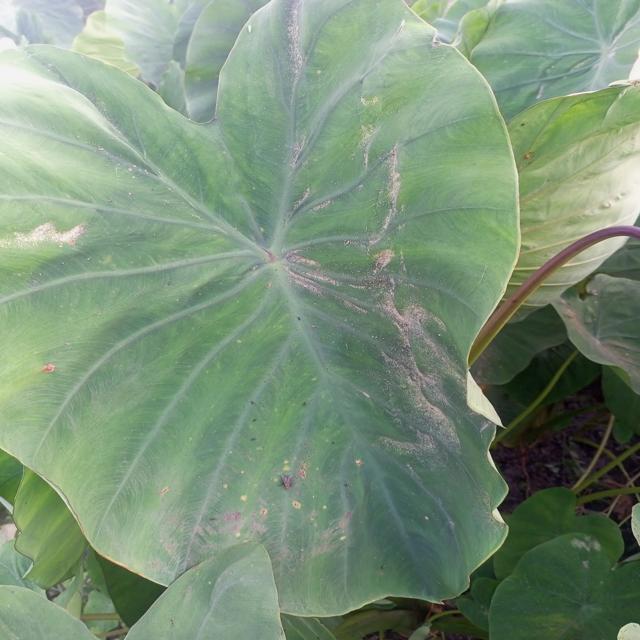
Label: Early_Blight